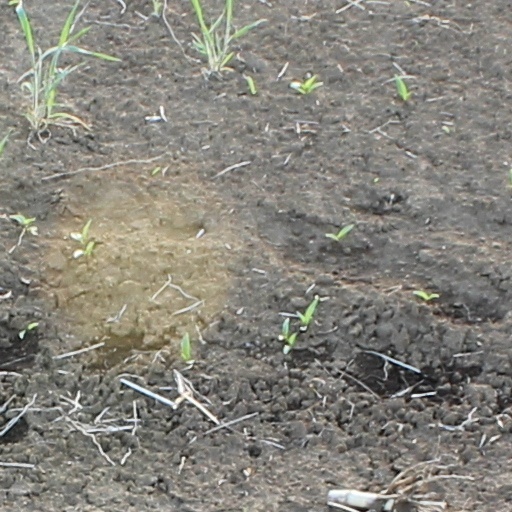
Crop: wheat